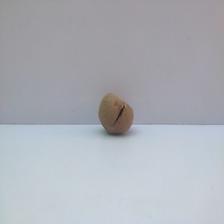
Size: Spoiled